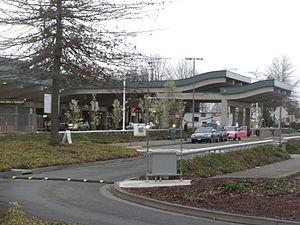
L'aéroport d'Eugène, aussi connu comme Mahlon Sweet Field, est un établissement public situé à 11 km au nord-ouest d'Eugène, comté de Lane, Oregon. Détenu et exploité par la Ville d'Eugène, il est le cinquième plus grand aéroport dans le nord-ouest du Pacifique. En 2015, l'aéroport d'Eugène a traité 909 121 passagers et 59 961 mouvements d'aéronefs.